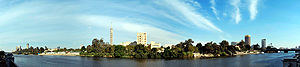
Kairotårnet / Galleri
Kairotårnet er et fritstående tv-tårn af beton i Kairo i Egypten. Det står i Zamalek-distriktet på Gezira-øen i Nilen. Med sin højde på 187 meter er det 43 meter højere end den store pyramide i Giza, som befinder sig omkring 15 km mod sydvest. Tårnet er et af Kairos berømteste og bedst kendte vartegn.